Botanic Garden, Faculty of Science, Kanazawa University

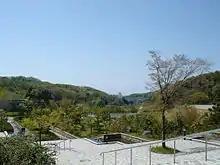
Kanazawa University6.jpg

The is a botanical garden operated by Kanazawa University. It is located at the university's Kakuma Campus in Kakuma-machi, Kanazawa, Ishikawa, Japan.